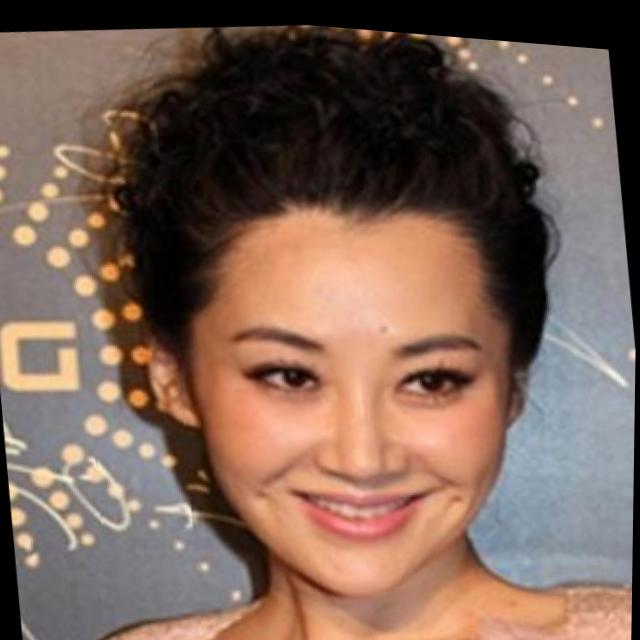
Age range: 21-44